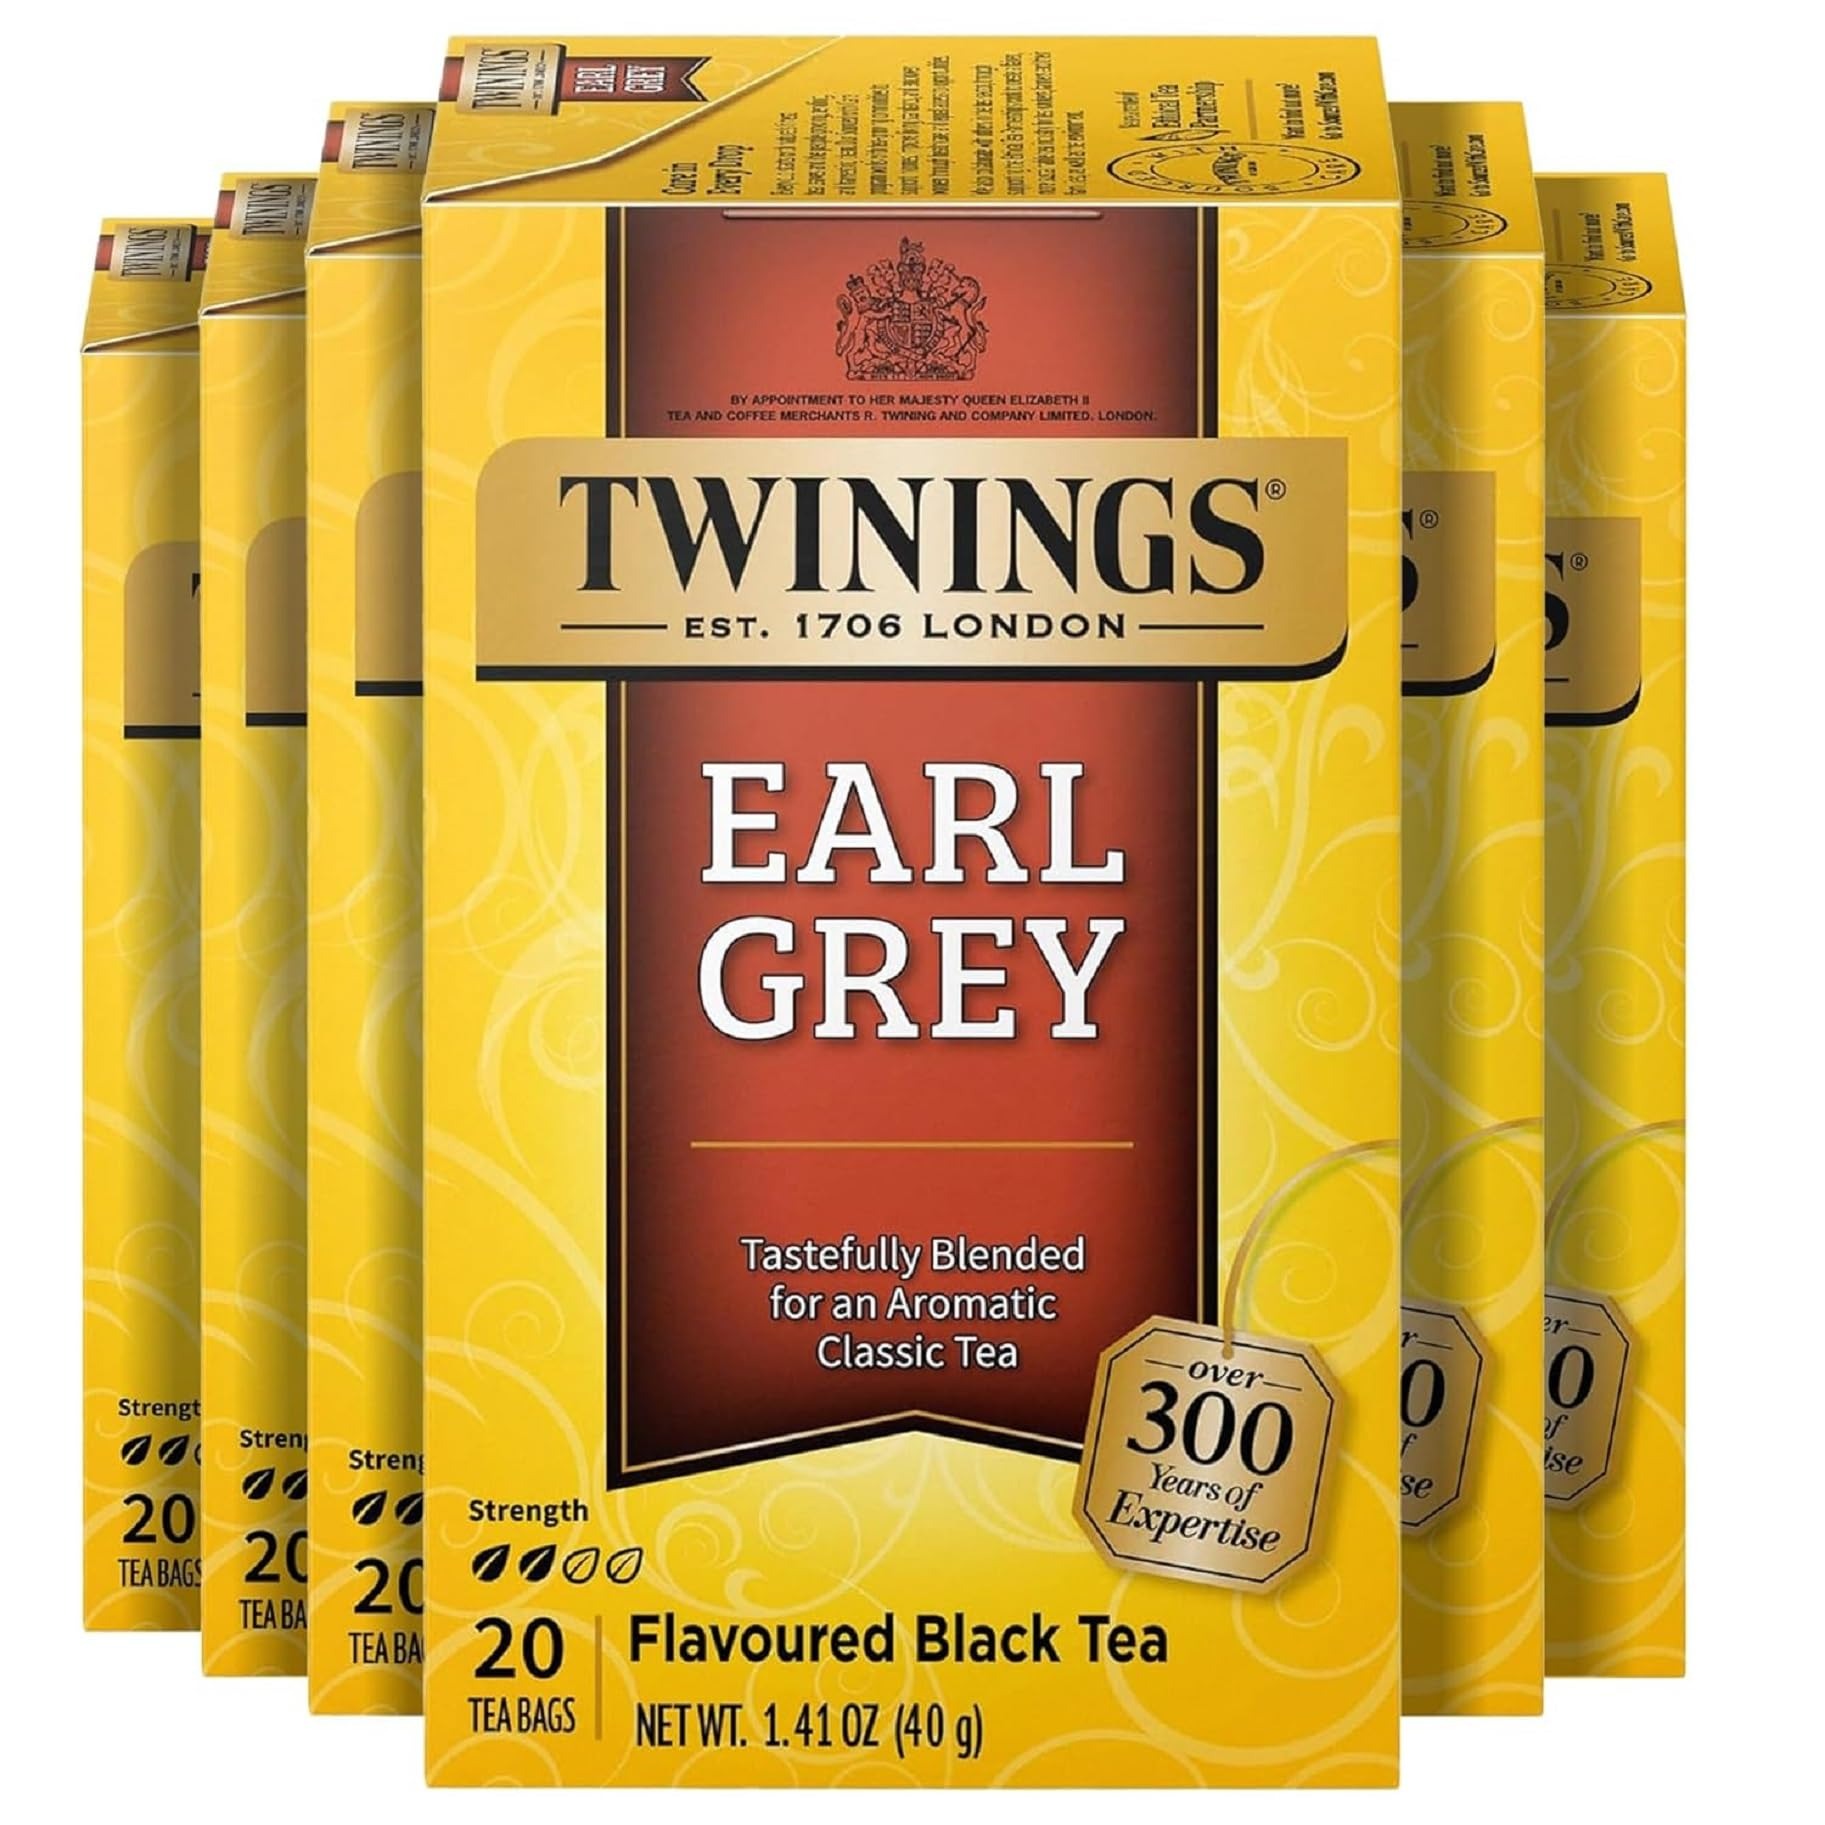
Item Name: Twinings Earl Grey Black Tea Individually Wrapped Bags, 20 Count (Pack of 6), Flavoured with Citrus and Bergamot, Caffeinated, Enjoy Hot or Iced | Packaging May Vary
Bullet Point 1: Twinings Earl Grey Individually Wrapped Black Tea Bags, 20 Count Pack of 6, Caffeinated, Flavoured with Citrus and Bergamot
Bullet Point 2: CLASSIC BLACK TEA: Fresh, fragrant and flavoured with distinctive notes of citrus and bergamot, this Earl Grey tea has all the taste of the original; Caffeinated, 20 Count, Pack of 6
Bullet Point 3: A LEGACY OF TEA: Ten Generations of the Grey family have enjoyed this black tea created for the second Earl Grey by Richard Twining; The tradition continues today with a tea celebrated throughout the world.
Bullet Point 4: HOT TEA: Pour boiling water over tea bag, steep for 3-5 minutes, remove and enjoy!
Bullet Point 5: ICED TEA: Fill half a pitcher with boiling water, steep 4 tea bags for 3 minutes, remove, then add ice to desired strength. Or use 1 tea bag in a heat-resistant glass. Enjoy immediately!
Bullet Point 6: INDIVIDUALLY SEALED TEA BAGS STAY FRESH: Take your tea on the go in your purse, workout bag, backpack, school or work desk or car; Each tea bag is sealed for freshness so every cup of Twinings is the perfect cup of Twinings
Bullet Point 7: DRINK IN LIFE: With a signature blend of tradition and innovation, Twinings encourages tea lovers to "Drink In Life" by taking small steps towards feeling good and living well, one sip at a time
Value: 120.0
Unit: Count

Price: 12.11